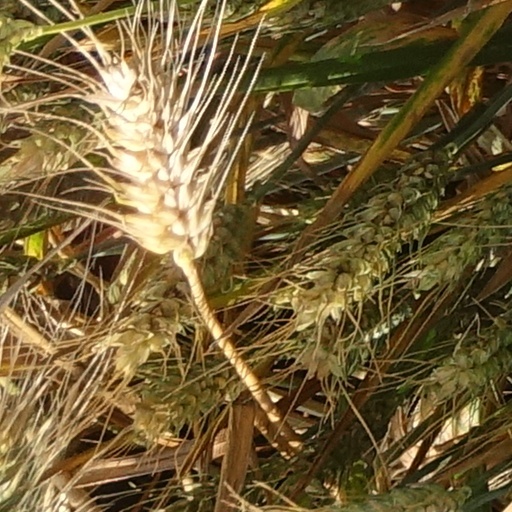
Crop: wheat